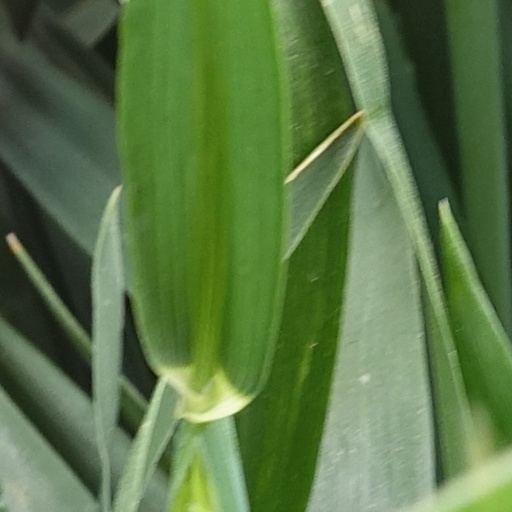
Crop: wheat